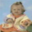
Label: girl